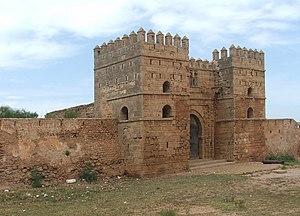
Ceci est une liste des monuments classés par le ministère de culture marocain aux alentours de Mehdia.
Cette page propose une liste des forteresses du Maroc.